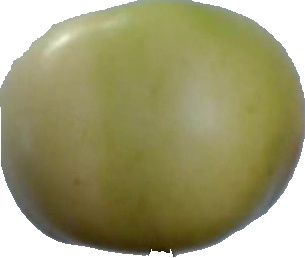
Label: apple_6